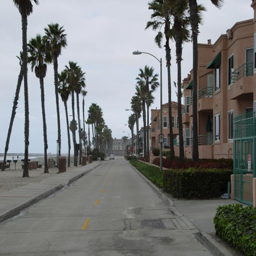
person along teh beach , just several blocks